Answer in natural language. Is Window (marked A) behind modular shelving unit in blue (marked B)? Choose between the following options: no or yes
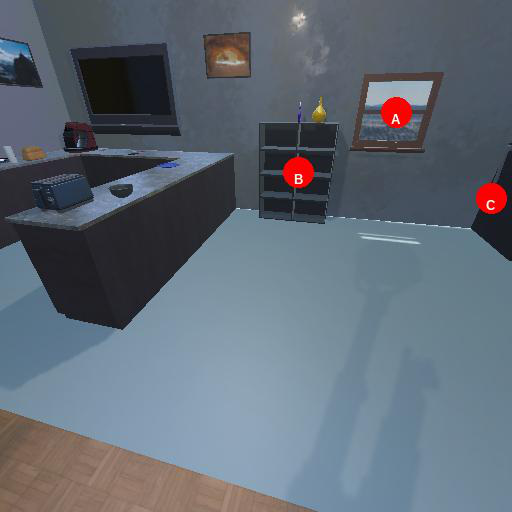
<answer>yes</answer>